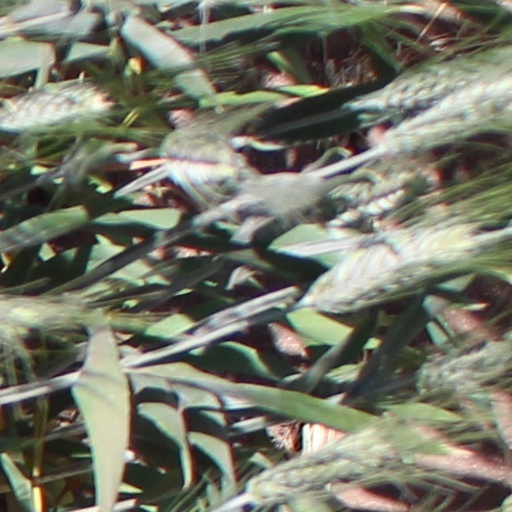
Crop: wheat